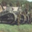
Label: tank